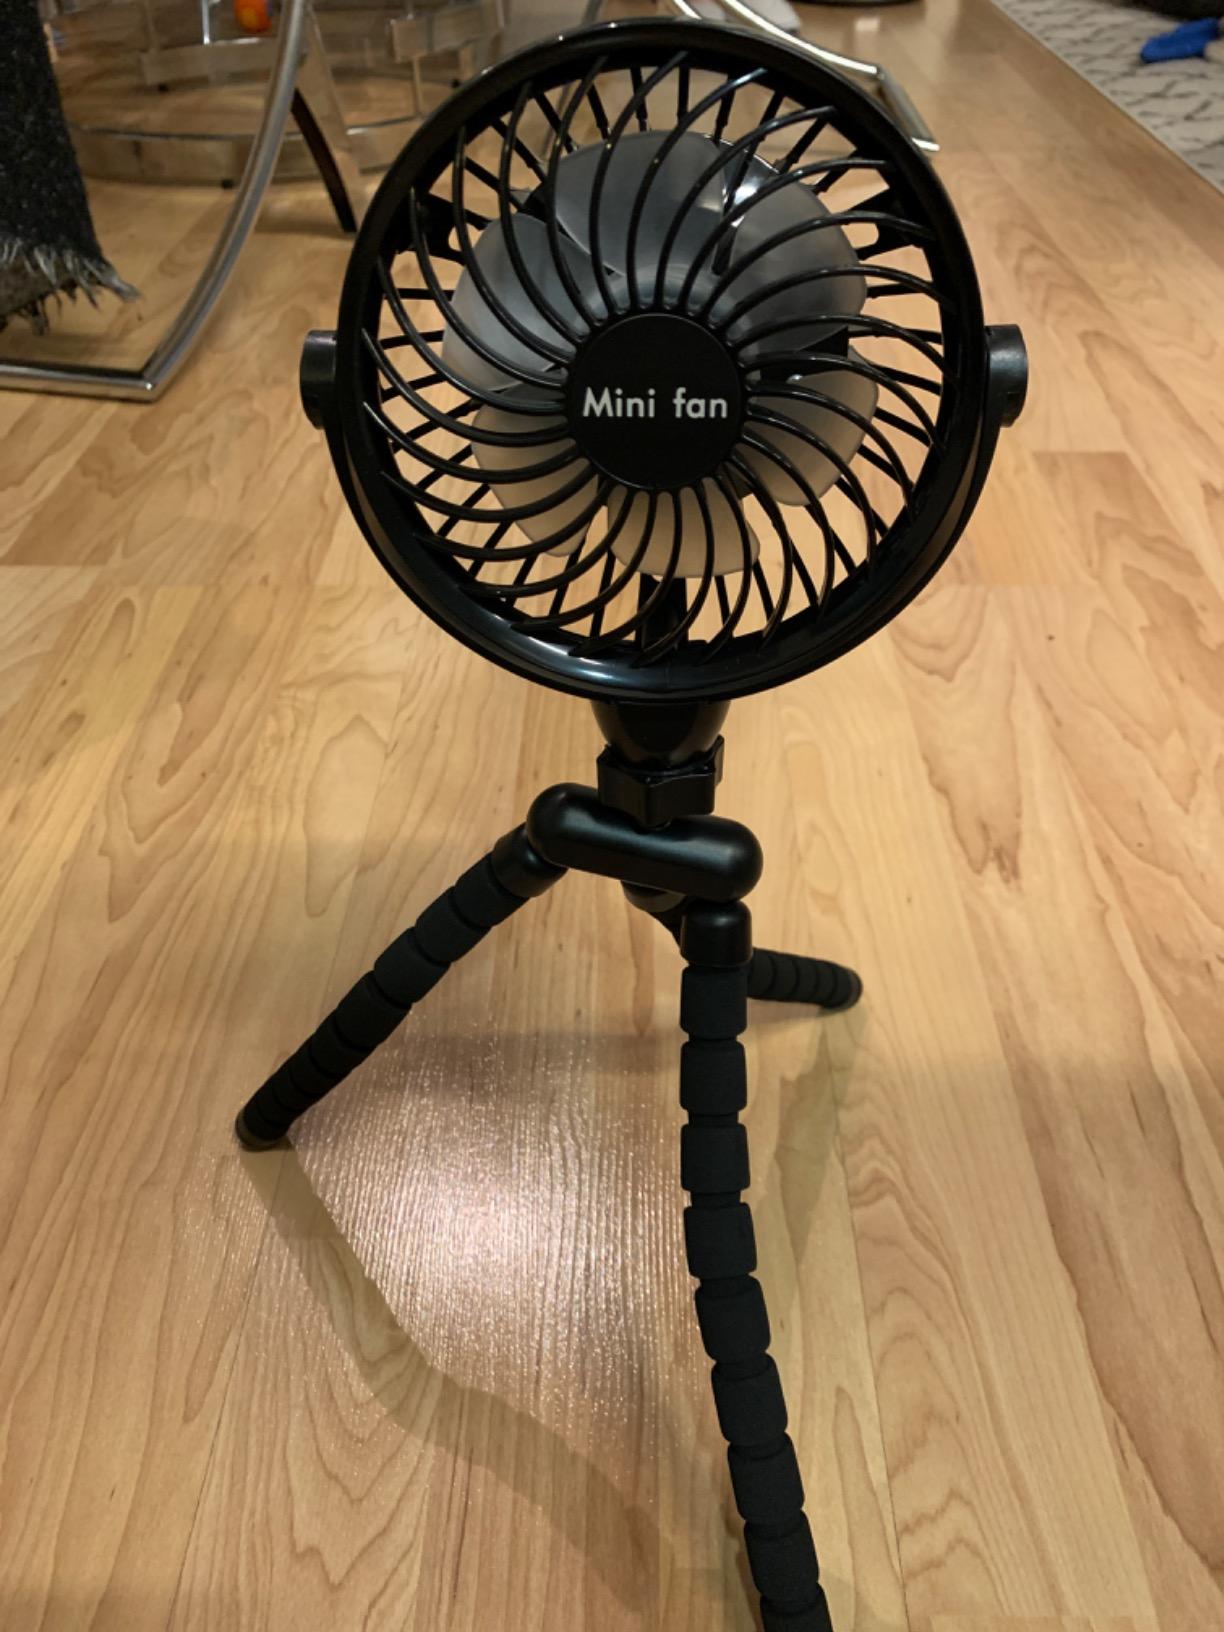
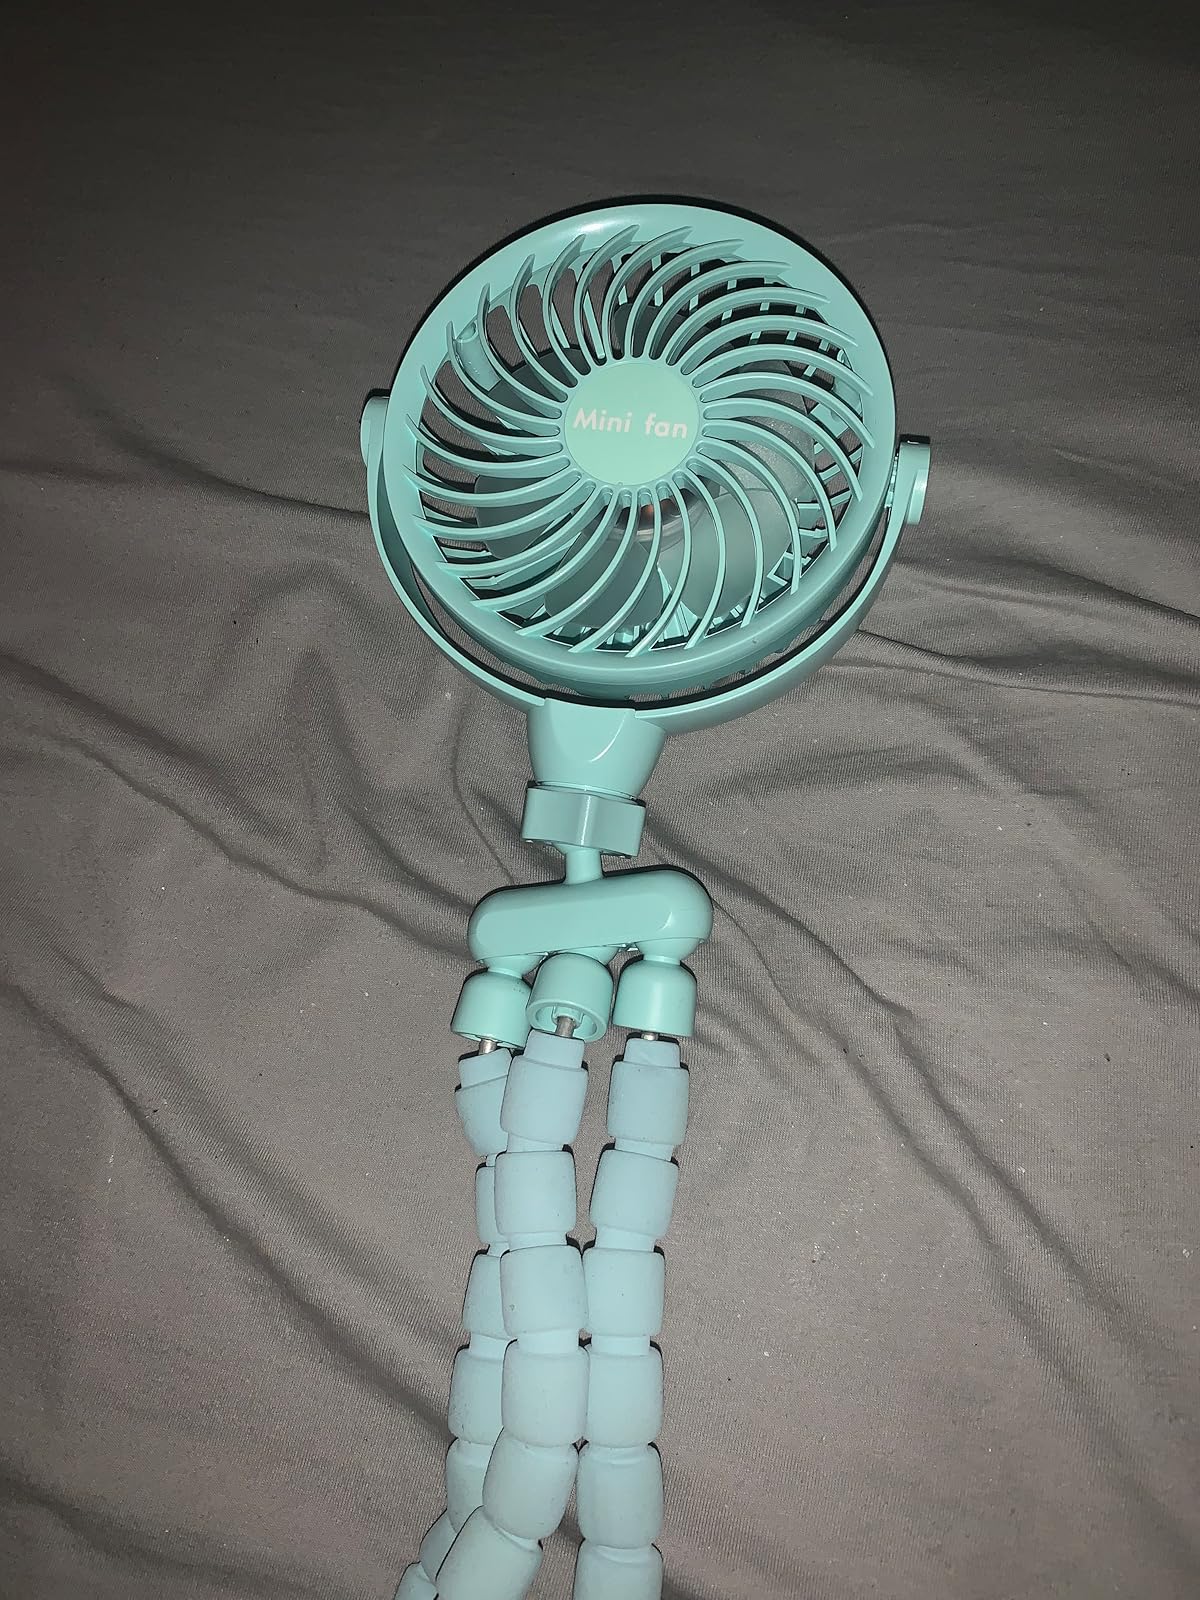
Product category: fan
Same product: no